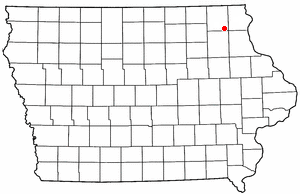
La ville américaine de Castalia est située dans le comté de Winneshiek, dans l’État de l’Iowa. Lors du recensement de 2010, sa population s’élevait à 173 habitants.